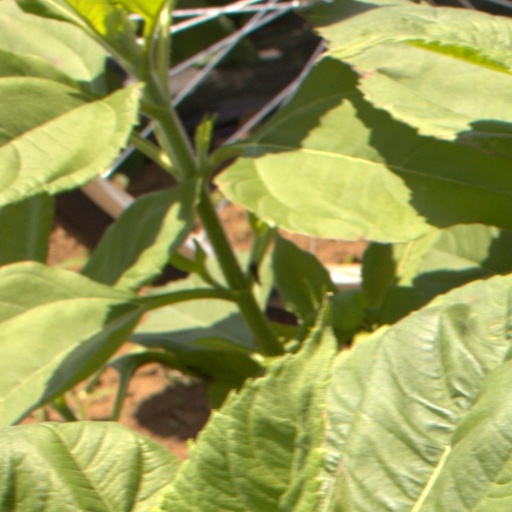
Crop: Jerusalem artichoke